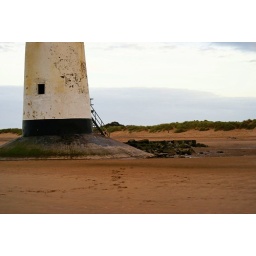
Like a giant foot print in the sand - the base of the old lighthouse at Talacre